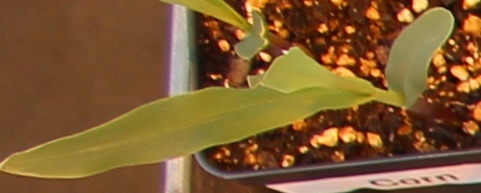
Label: Corn